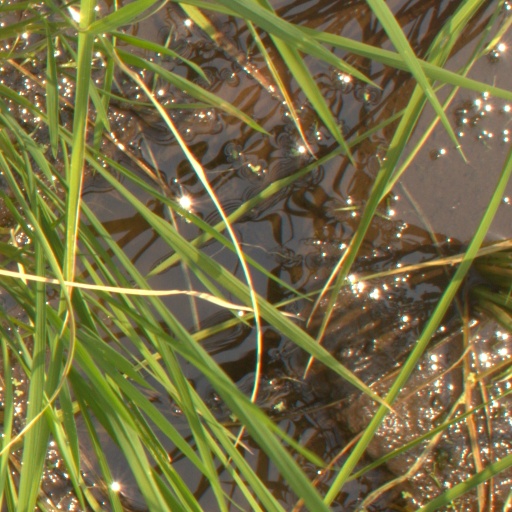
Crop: rice